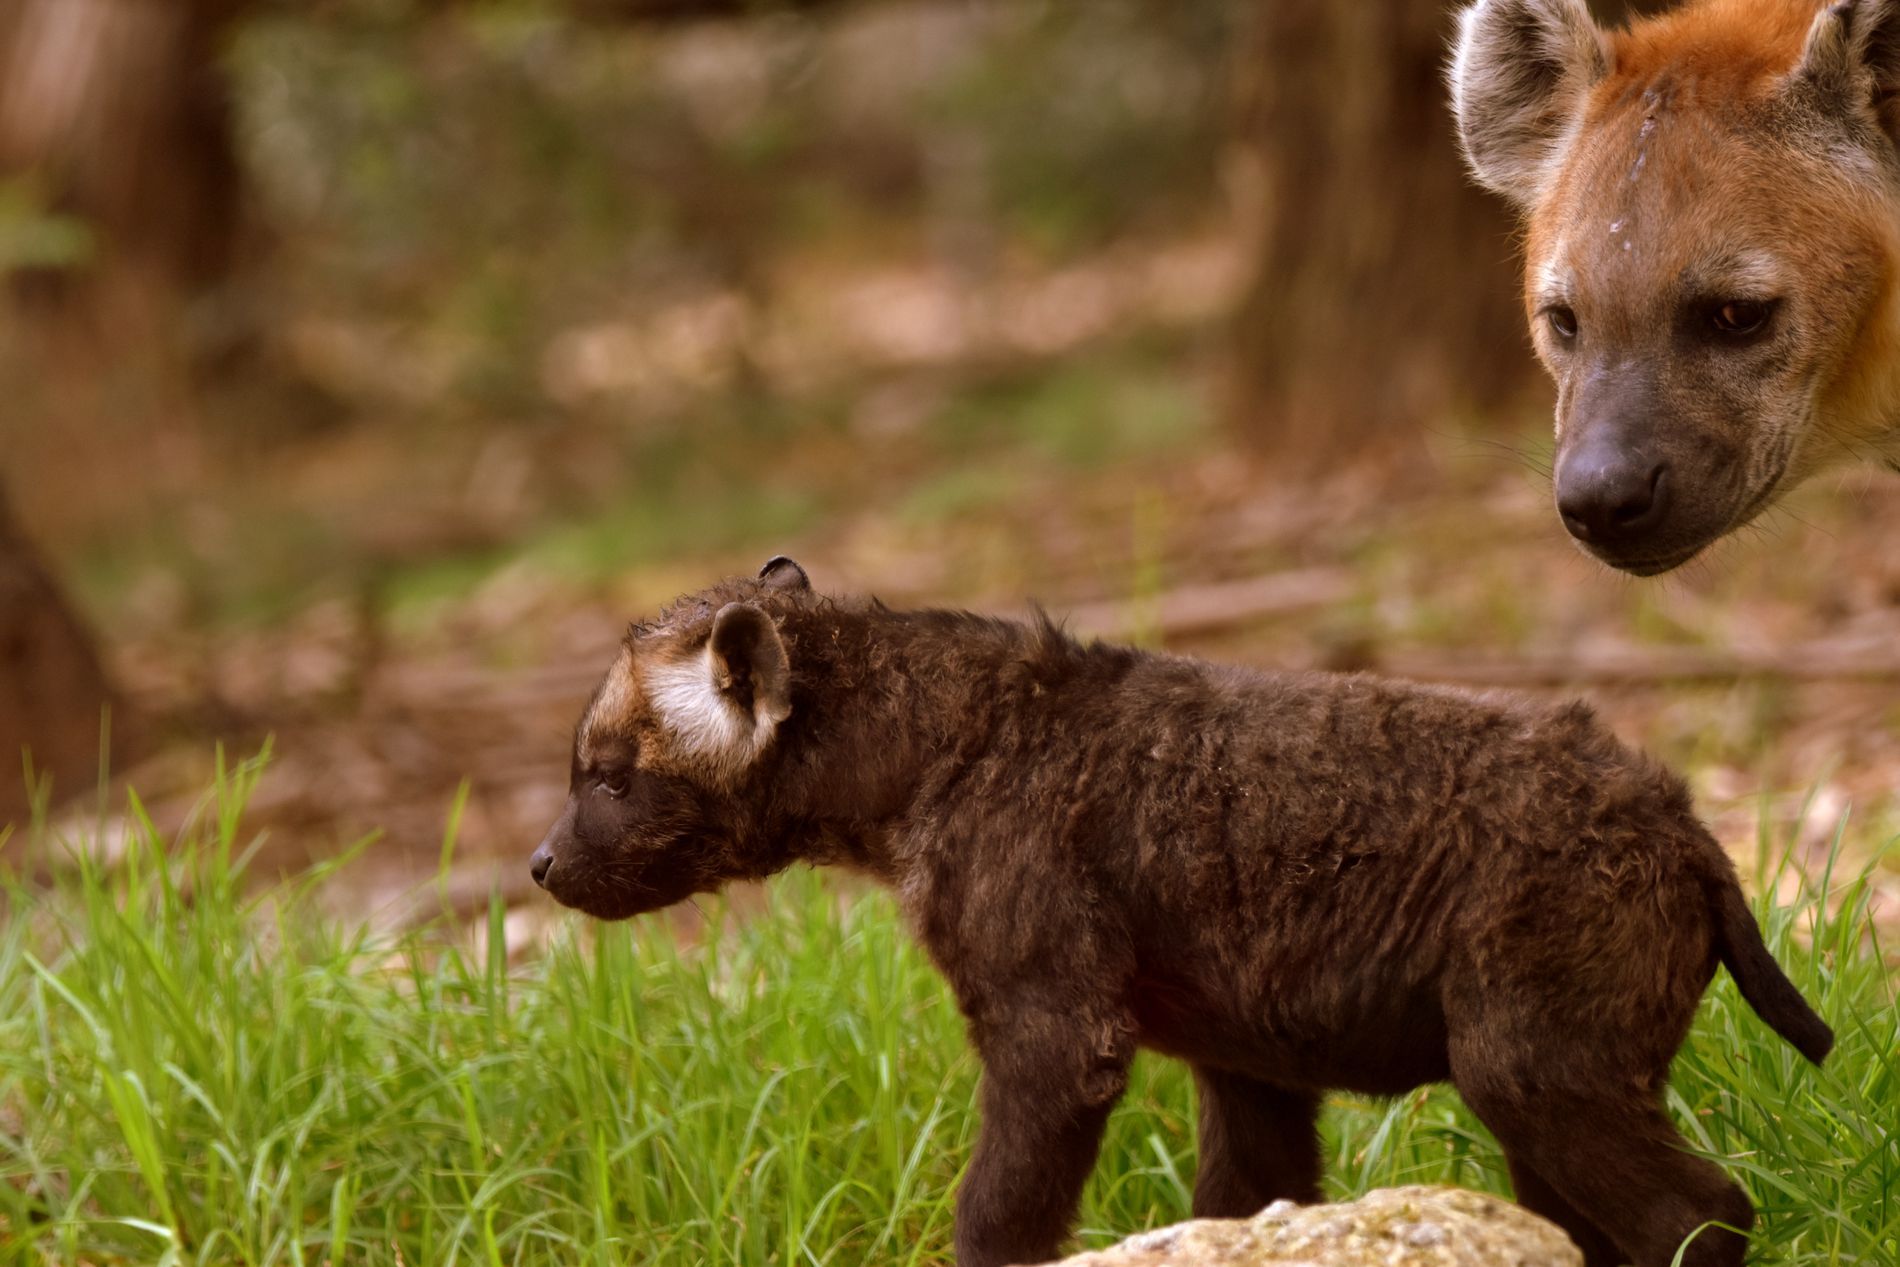
Hyena Cub with watchful Parent in Forest
A young hyena cub walks through green grass in a forest clearing, while an adult hyena watches closely from behind. The cub has dark brown fur and is captured mid-step, and the adult appears alert and protective. The forest floor is covered with grass and surrounded by trees with blurred brown trunks in the background.
This photo is taken at eye level in soft natural light. The brown tones of the forest contrast with the green grass, and the close-up view of the hyenas creates a calm but focused mood.
Labels: Animal, Wildlife, Mammal, Pig, Canine, Dog, Pet, Hyena, Red Wolf, Wolf, Fox, Kit Fox, Zoo, Blurred Background, Grass, Hyena Cub, Tree Trunk, Tree Trunks, Rock, Forest
Camera: NIKON CORPORATION NIKON D5600
Lens: 150-600mm f/5-6.3, (E3 40 76 A6 38 40 DF 4E)
Aperture: F5.6
Exposure: 1/800 sec
ISO: 320
Focal length: 320.0 mm